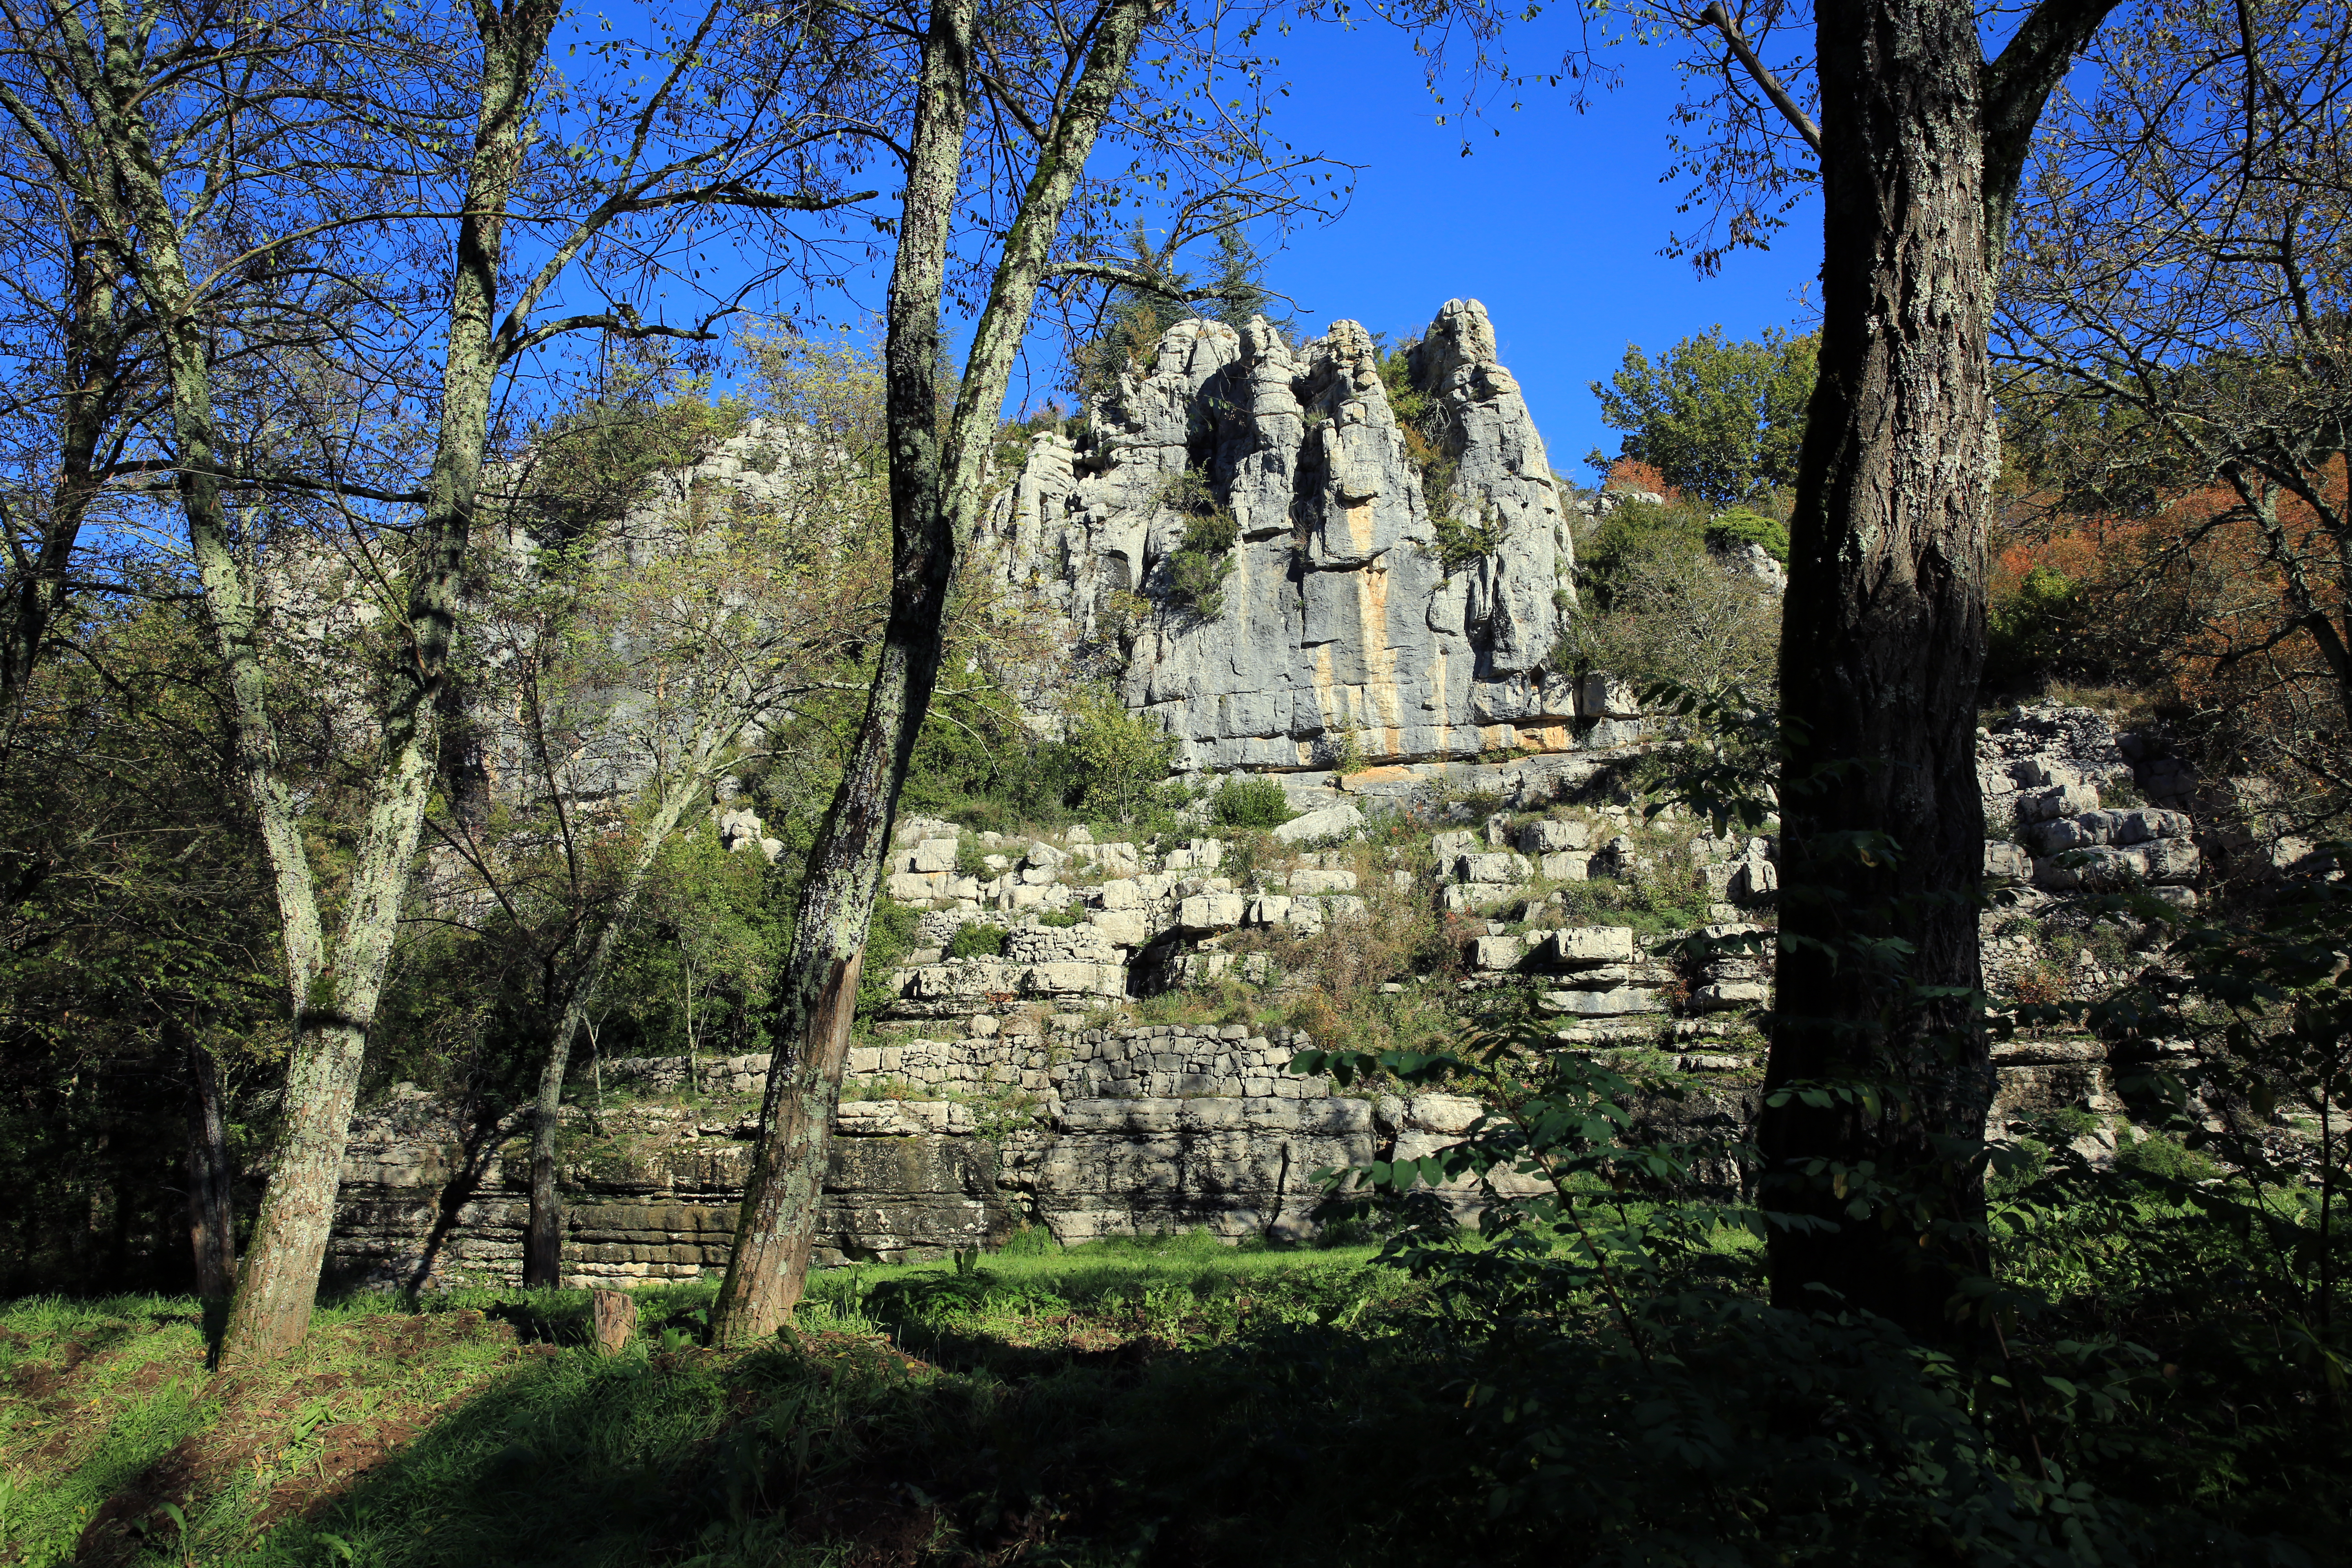
landscape, tree, outdoor, rock, light, fall, building, chateau, europe, autumn, canon, shadow, paysage, midi, bluesky, ruins, monastery, ombre, licht, landschaft, herbst, automne, lumiere, isasza, southfrance, sdfrankreich, zuidfrankrijk, mditerrane, eos5d, rhnealpes, ardche, labeaume, roches, calcaire, cielbleu, exterieur, clairire, ensoleill, rural area, ancient history